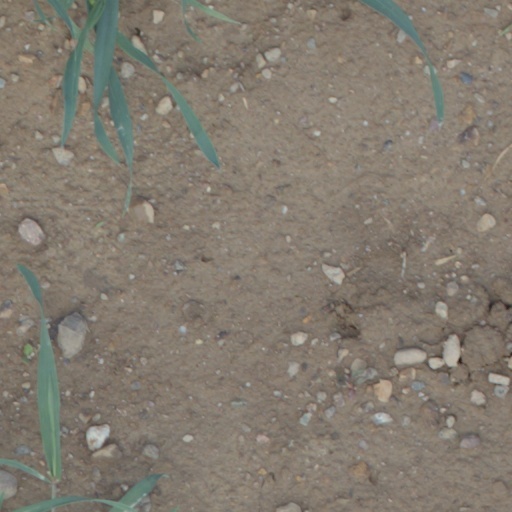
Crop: wheat